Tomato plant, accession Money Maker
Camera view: vertical (180 deg); turntable rotation: 240 degrees
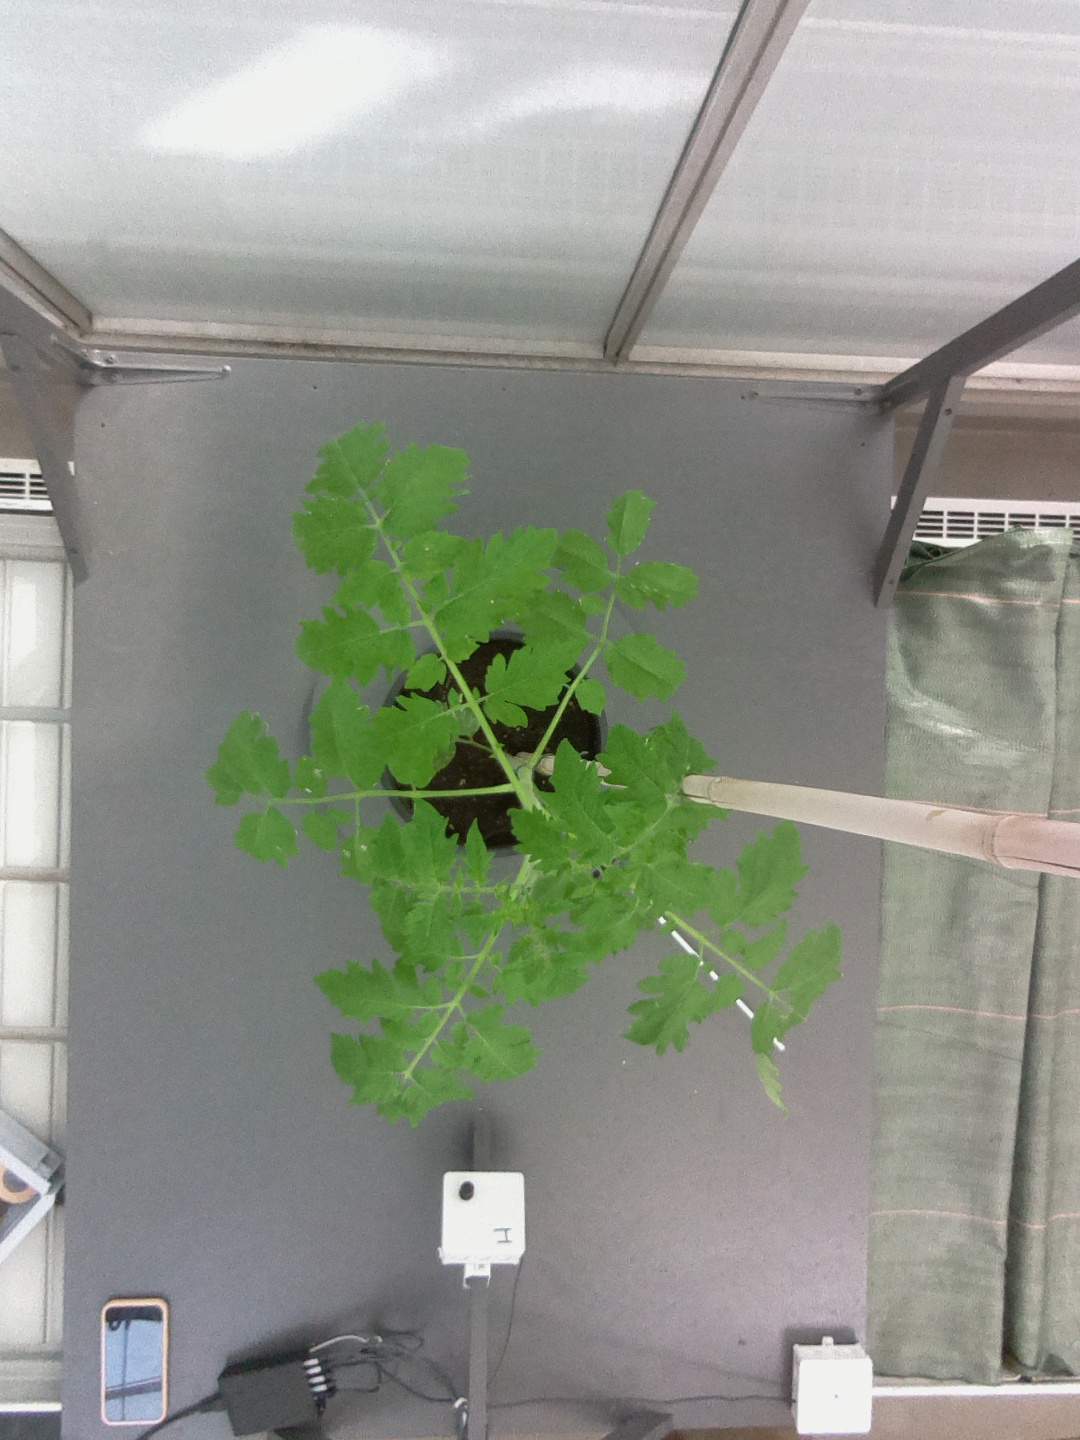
BBCH growth stage 15: 10 of true leaves visible